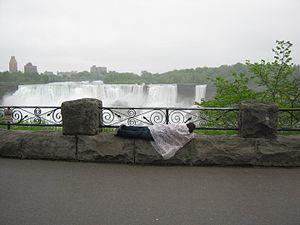
Le planking est une activité qui consiste à adopter une attitude aussi raide qu'une planche dans des endroits publics et à se faire photographier. La photo est ensuite diffusée par Internet via des réseaux sociaux. Les « plankeurs » rivalisent pour trouver l'endroit le plus insolite et original.